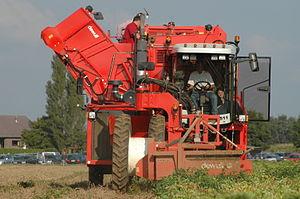
En Belgique, le secteur de la pomme de terre occupait en 2010 une superficie de 78 642 hectares pour une production de 3,6 millions de tonnes, plaçant le pays au vingtième rang mondial des pays producteurs de pommes de terre, et au septième rang dans l'Union européenne. La part consacrée aux pommes de terre représentait en 2005, 4,7 % de la surface agricole utile, pourcentage relativement élevé comparé à la moyenne européenne mais dépassé cependant par les Pays-Bas, où il atteignait la même année 8,1 %.